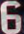
Number: 6